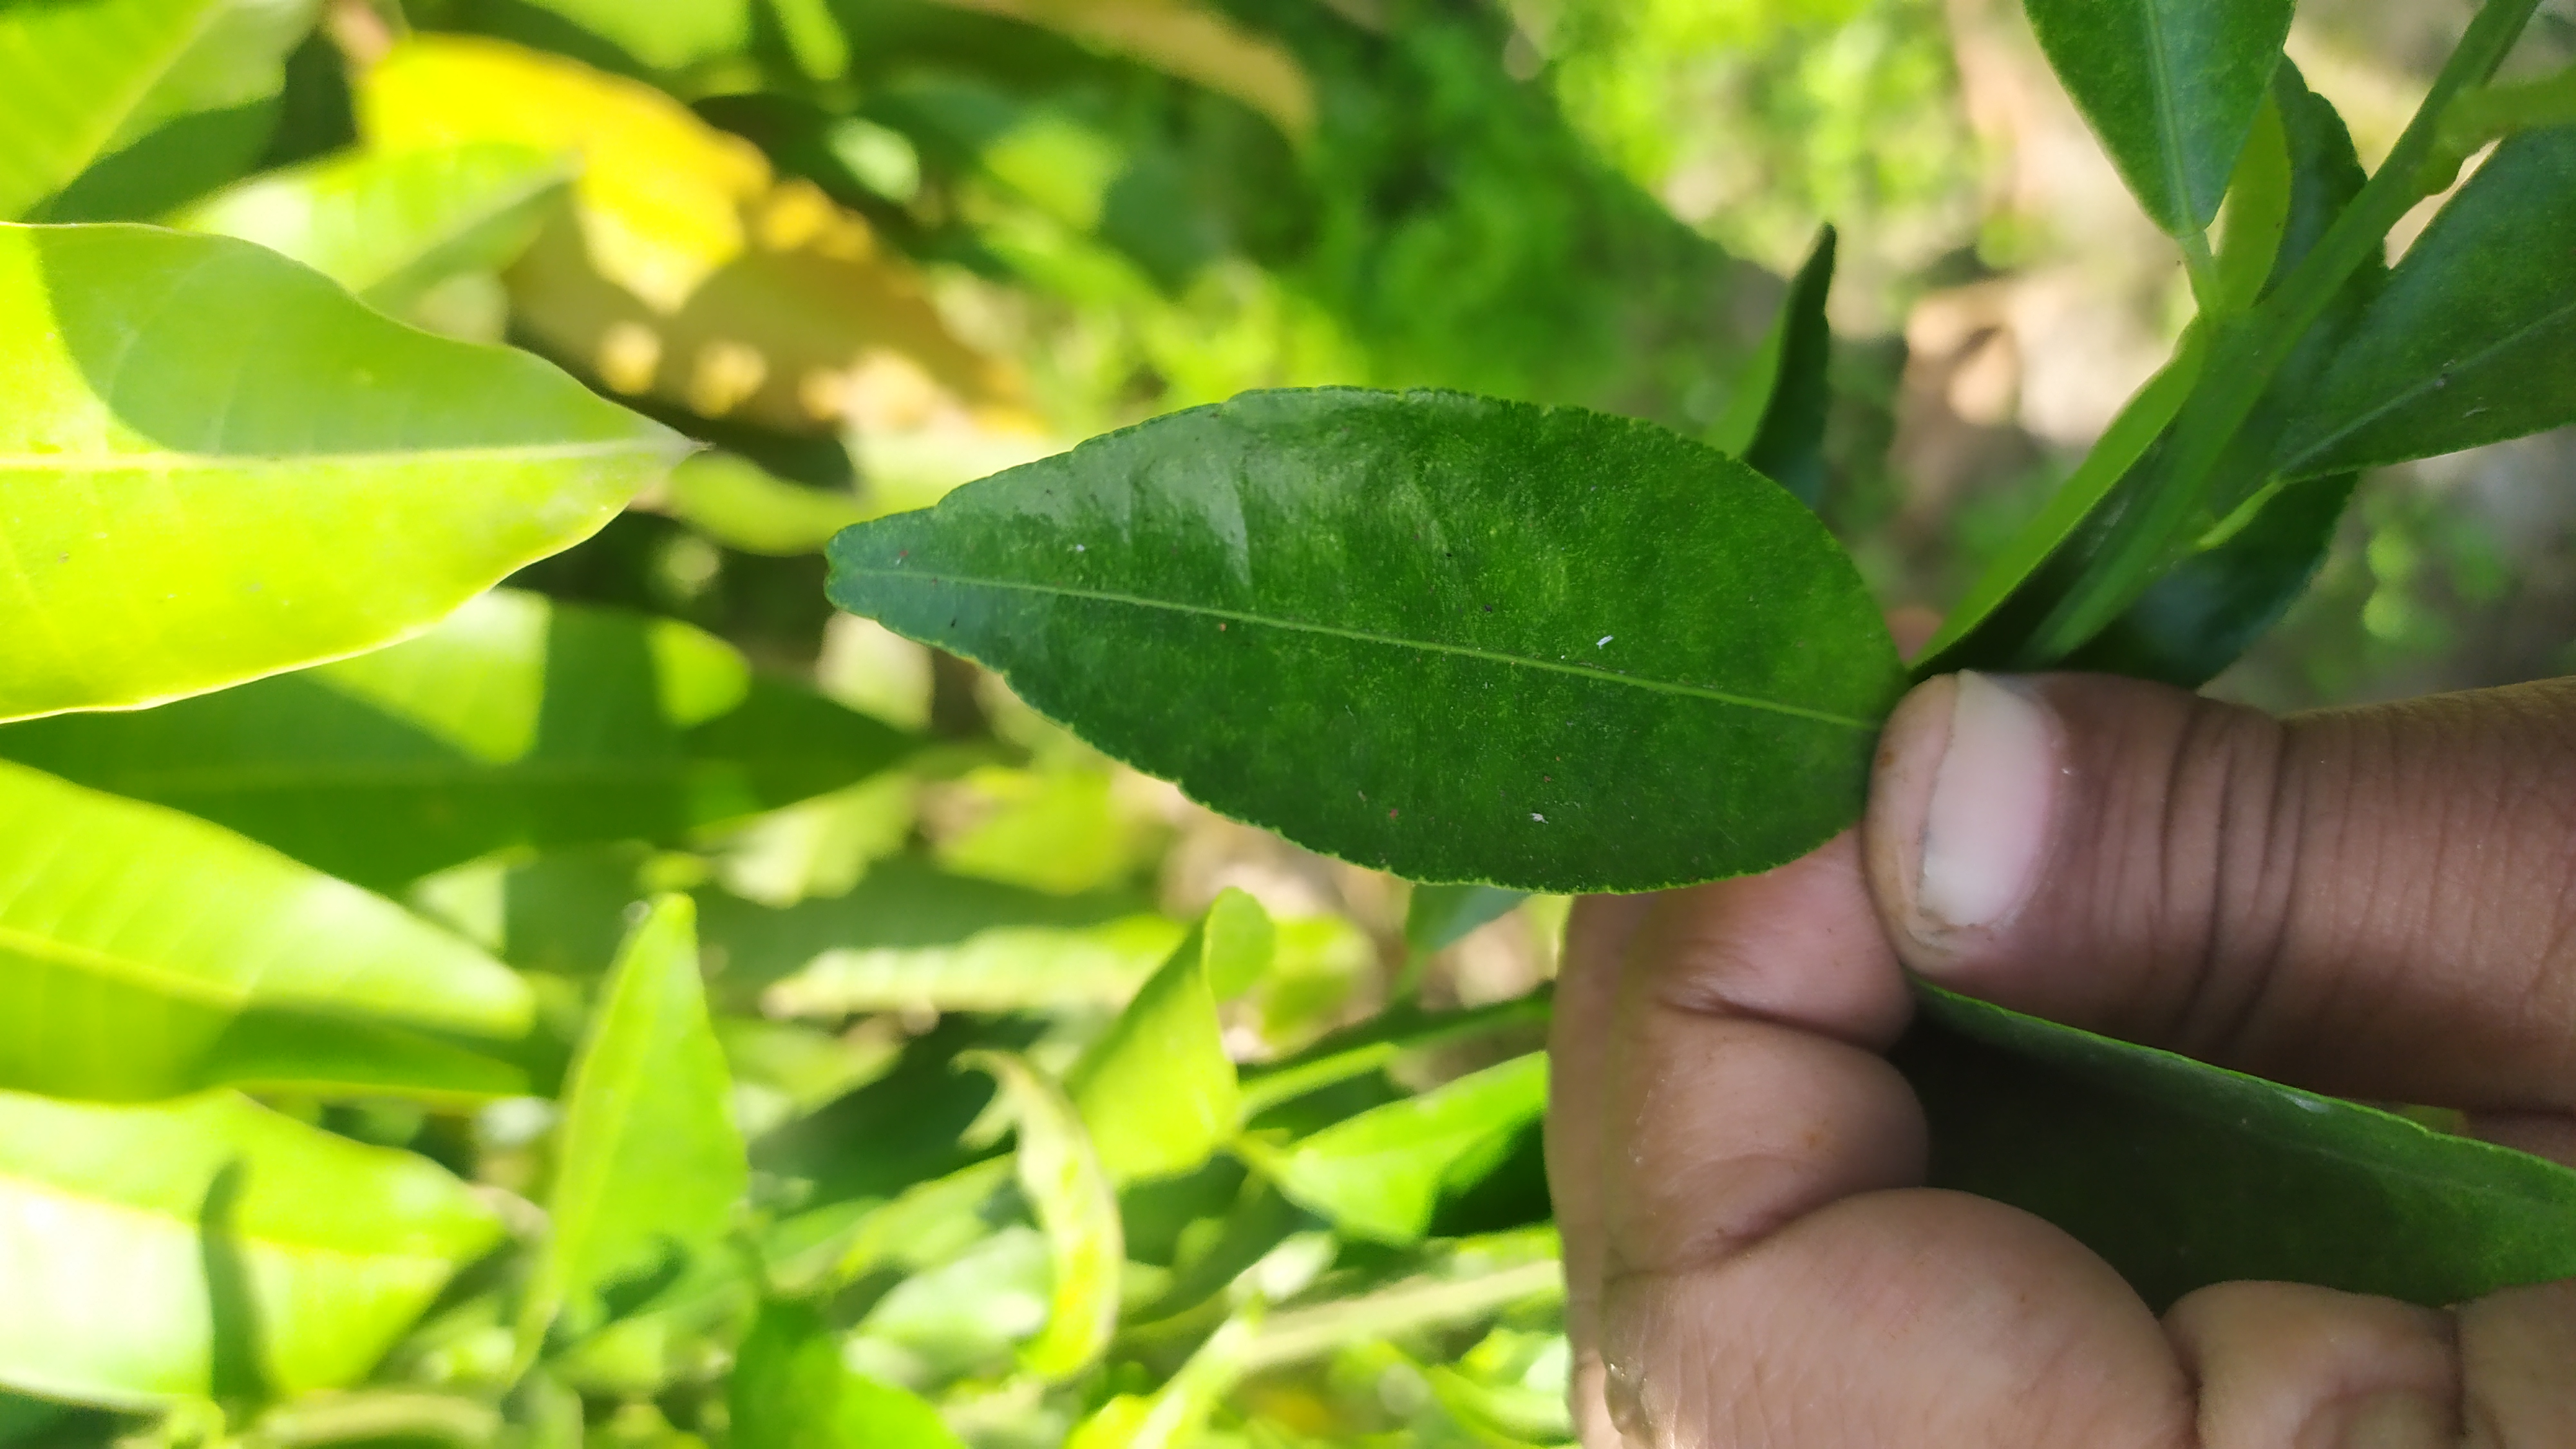
Mandarin leaf variety: Mandaring